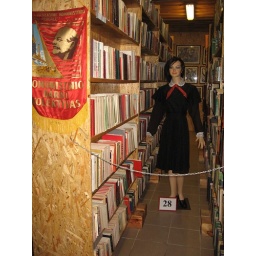
Books from communist era. The girl - in a typical pioneer wear. With the red scarf on the neck.